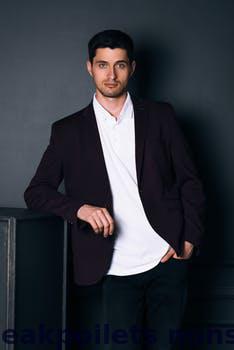
Label: Watermark